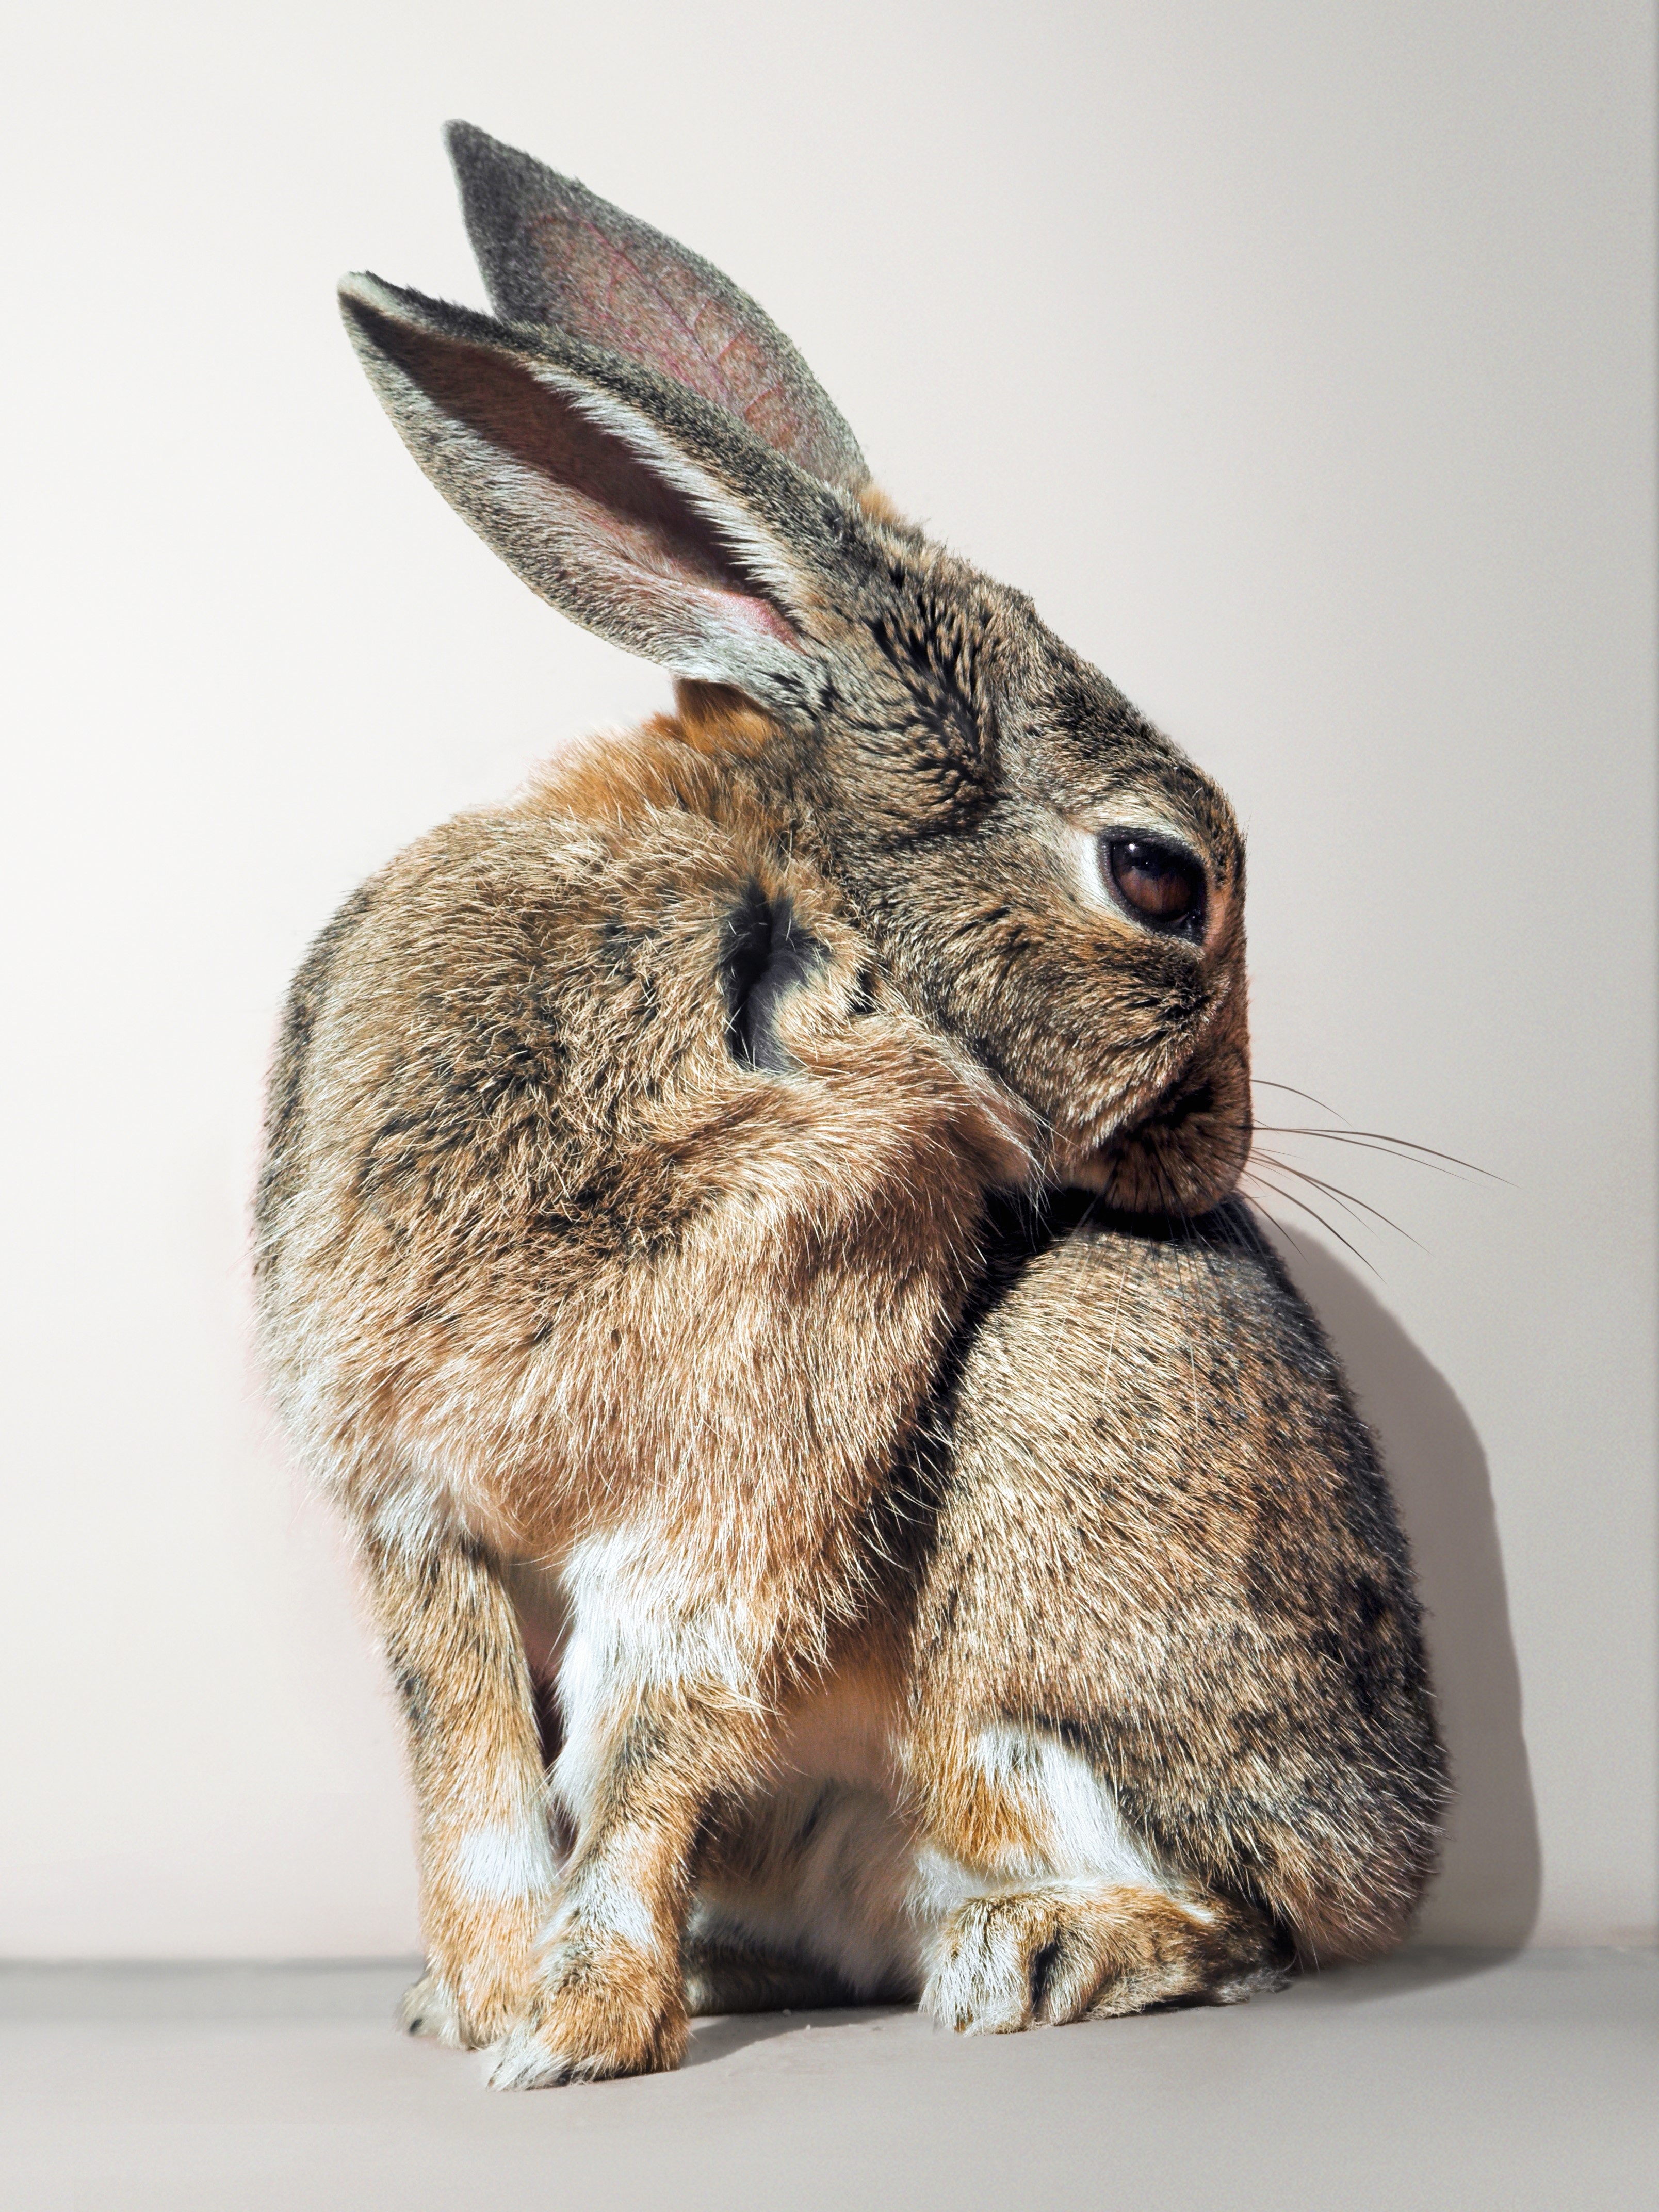
white, cute, mammal, fauna, rabbit, hare, background, vertebrate, bunny, domestic rabbit, rabits and hares